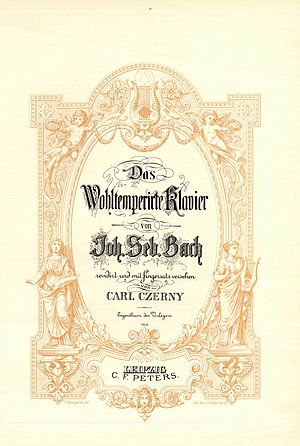
Das Wohltemperierte Klavier
Omslag til Das Wohltemperierte Klavier, 1910
Das Wohltemperierte Klavier er en samling af præludier og fugaer i to dele, skrevet af J.S. Bach, færdiggjort i hhv. 1722 og 1740/42. Samlingerne indeholder stykker i alle dur- og moltonearter.